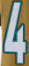
Number: 4